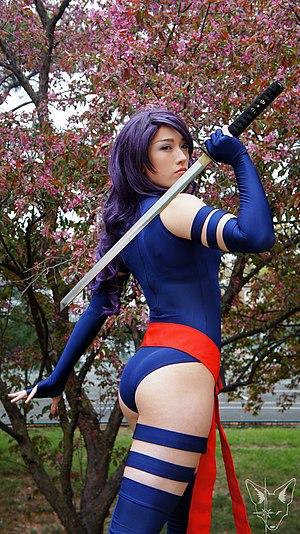
Elisabeth « Betsy » Braddock, alias Psylocke, est une super-héroïne évoluant dans l'univers Marvel de la maison d'édition Marvel Comics. Créé par le scénariste Chris Claremont et le dessinateur Herb Trimpe, le personnage de fiction apparaît pour la première fois dans le comic book Captain Britain #8 en décembre 1976, une bande dessinée créée par la filiale de Marvel, Marvel UK.